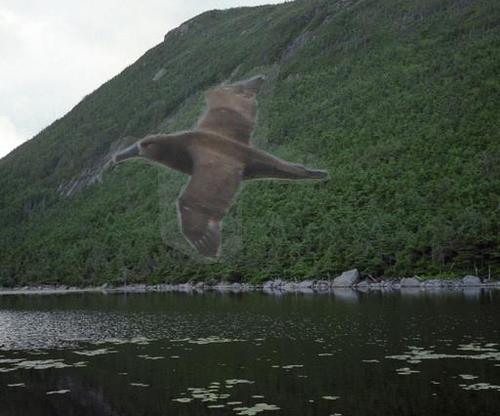
Bird species: Black_footed_Albatross
Bird type: waterbird
Background: water